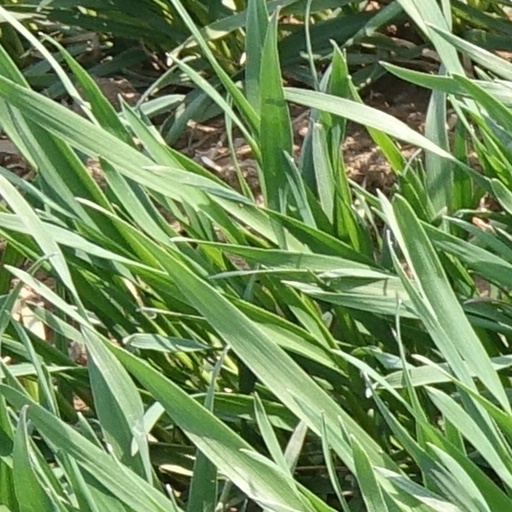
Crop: wheat